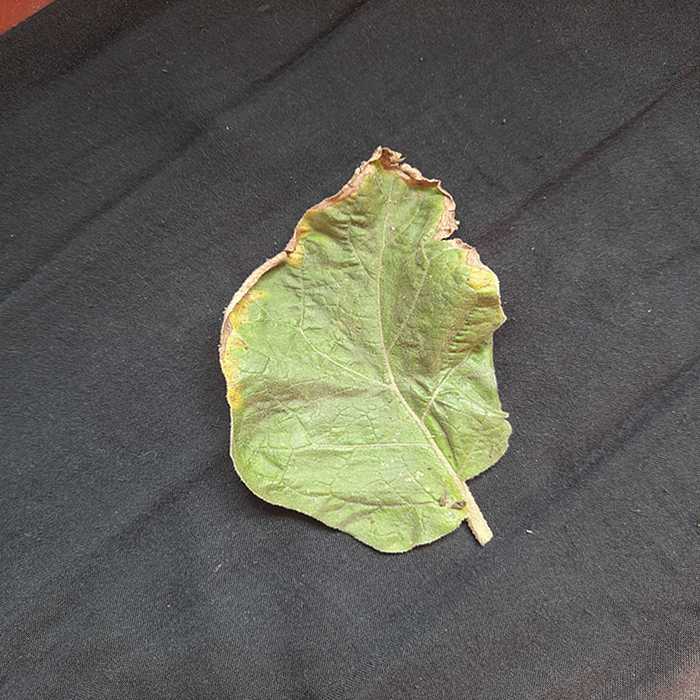
Plant: Eggplant
Label: Eggplant begomovirus